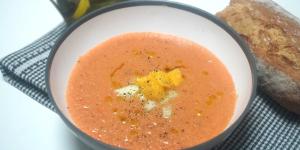
gazpacho de mango